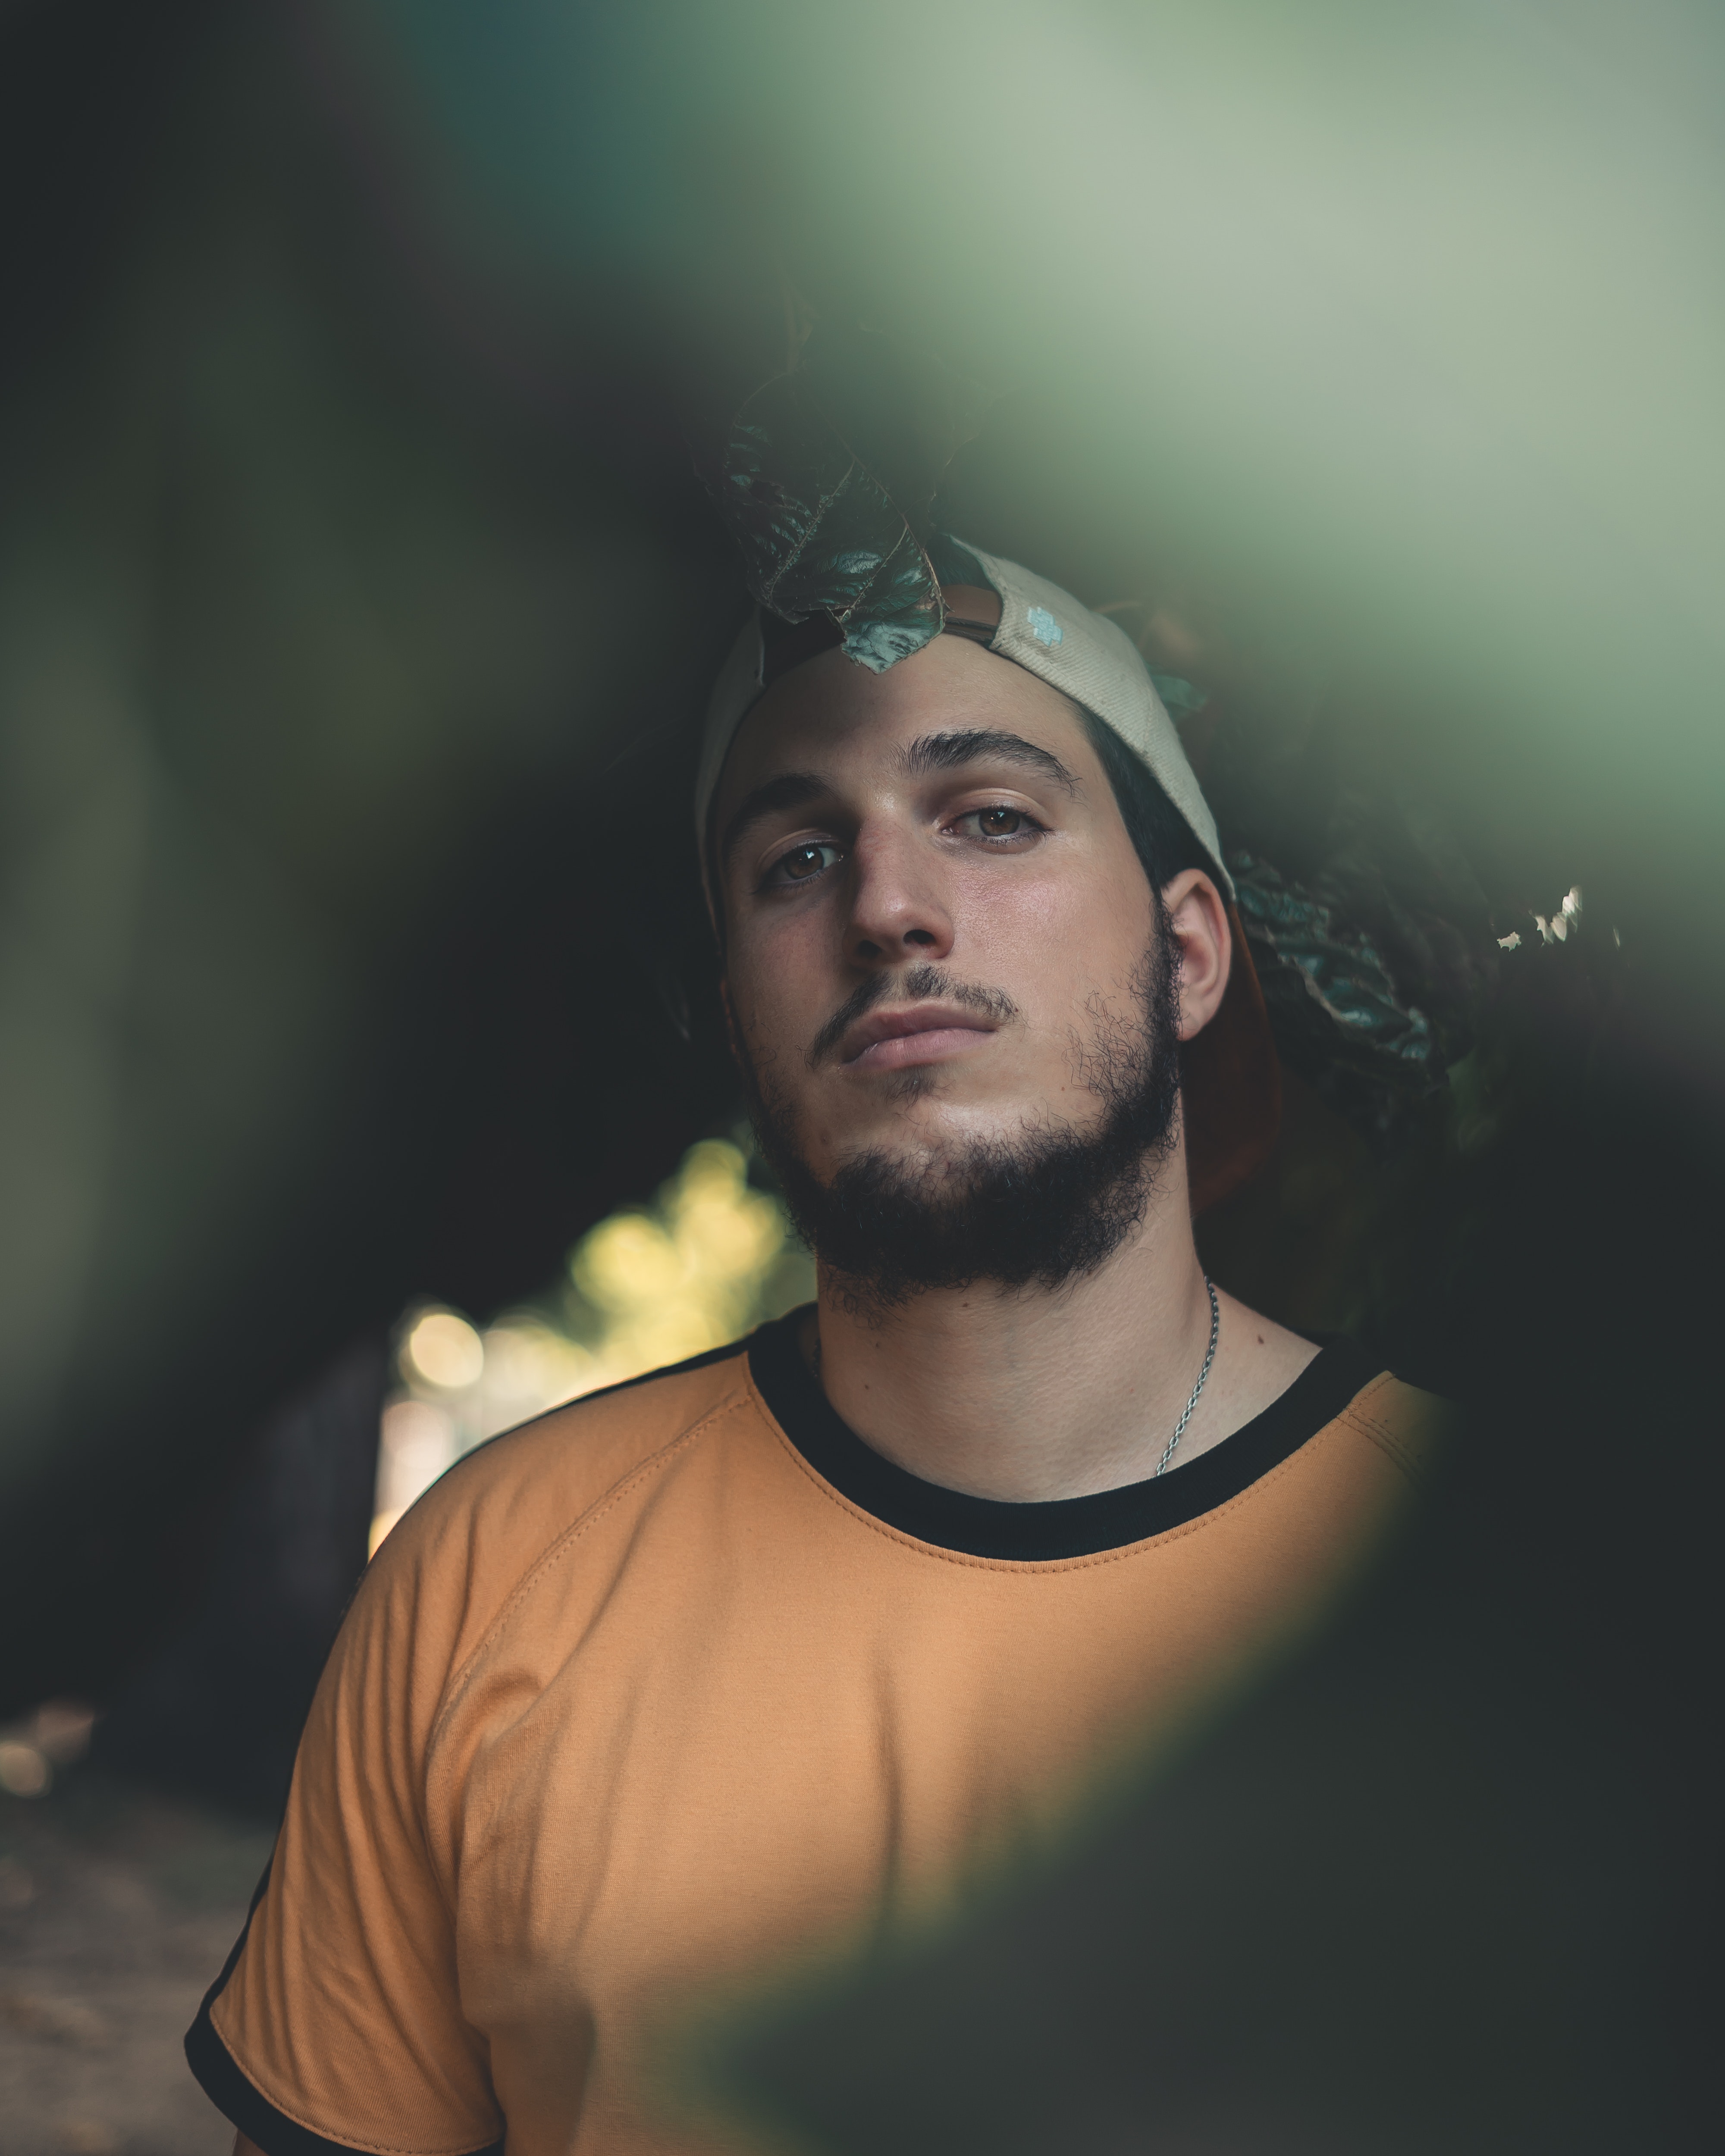
face, hair, head, cool, facial hair, forehead, chin, yellow, beard, eye, cheek, portrait, human, neck, photography, flash photography, mouth, muscle, headgear, jaw, moustache, chest, ear, t shirt, portrait photography, trunk, glasses